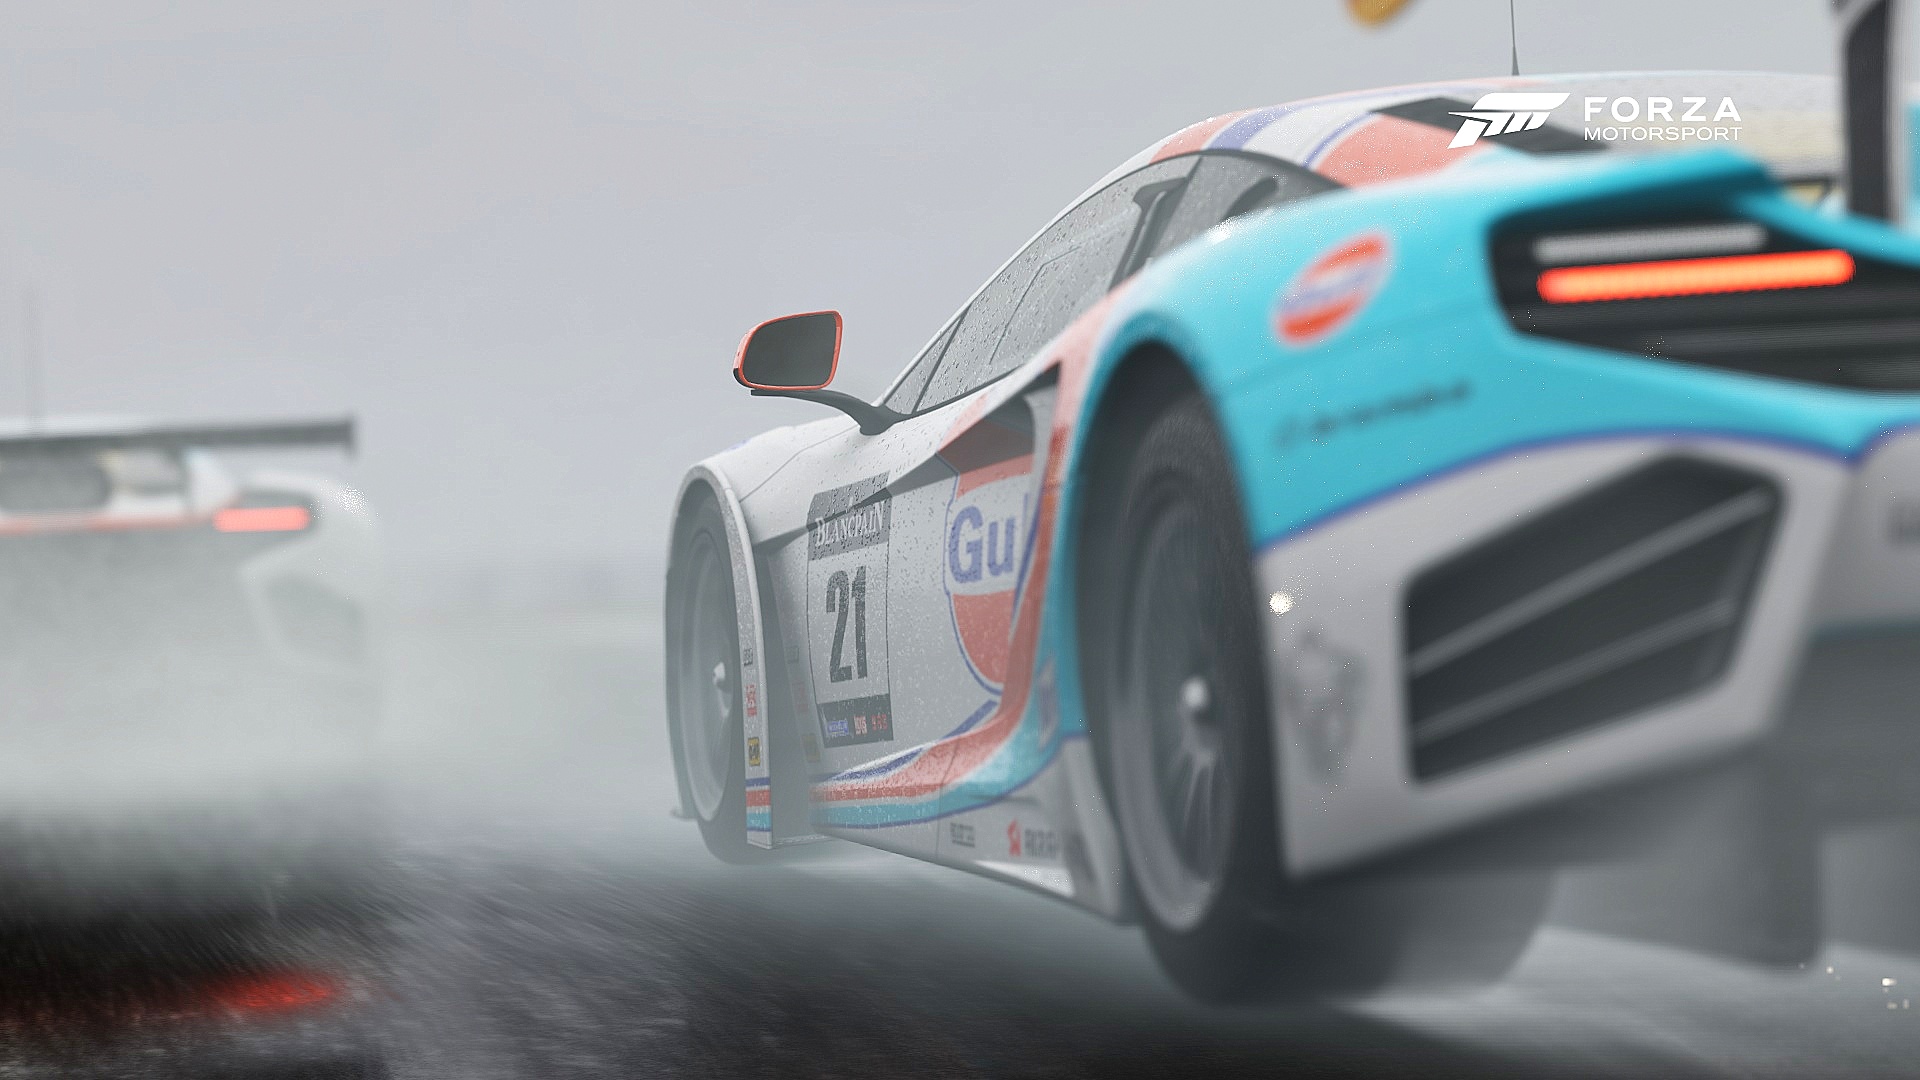
car, vehicle, sports car, race car, supercar, race track, screenshot, model car, land vehicle, automobile make, automotive design, luxury vehicle